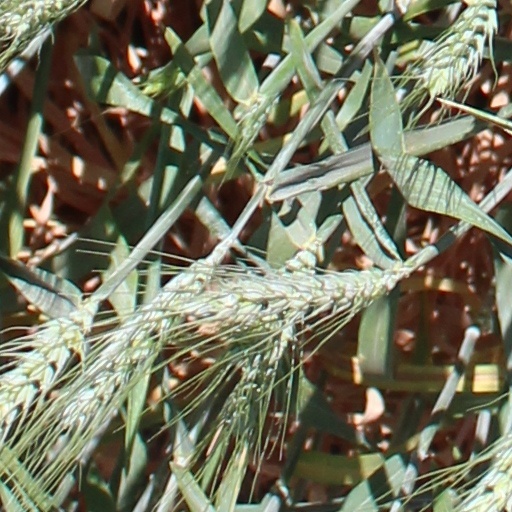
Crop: wheat